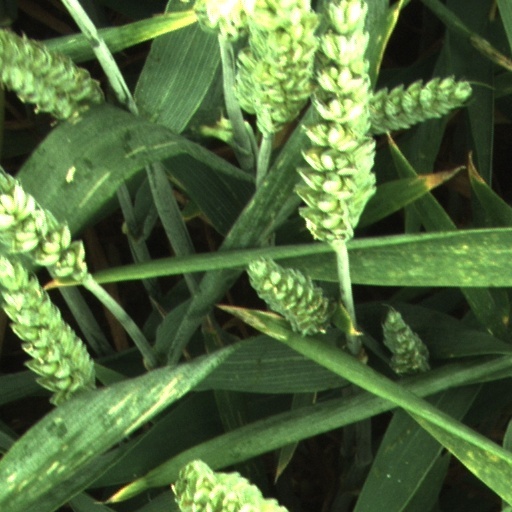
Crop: wheat